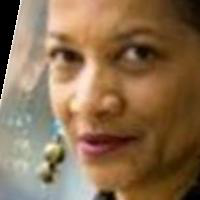
Age group: age 56-65